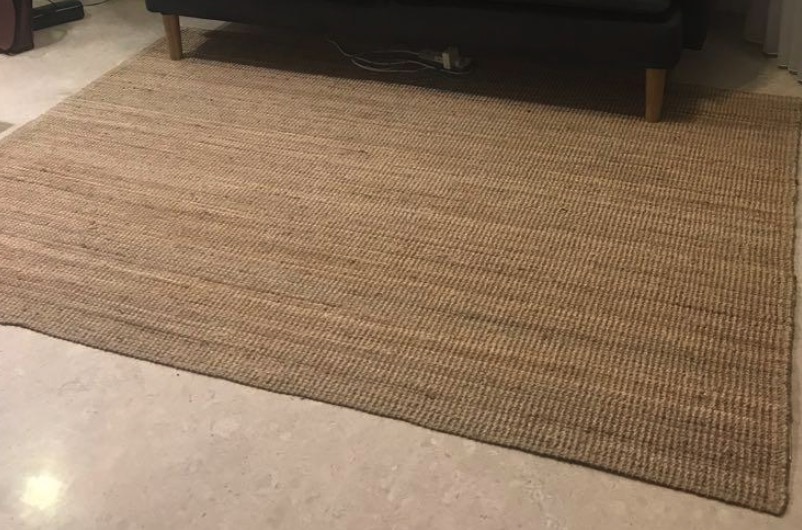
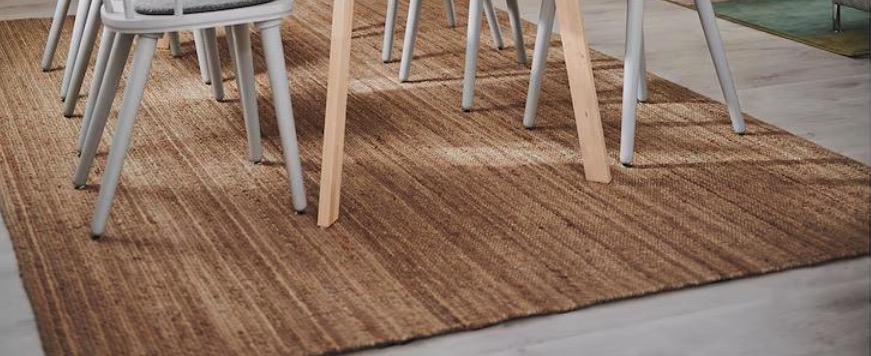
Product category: misc
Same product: yes